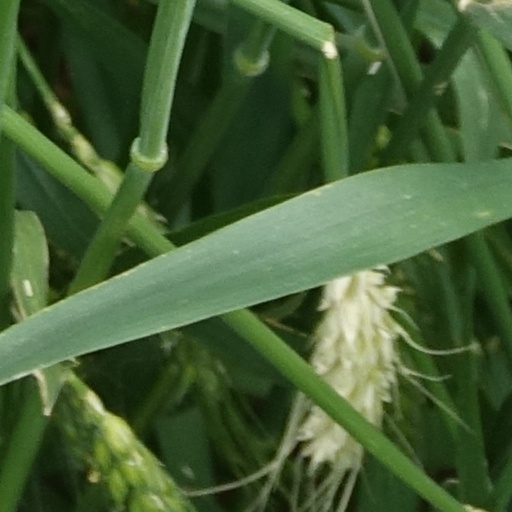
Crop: wheat